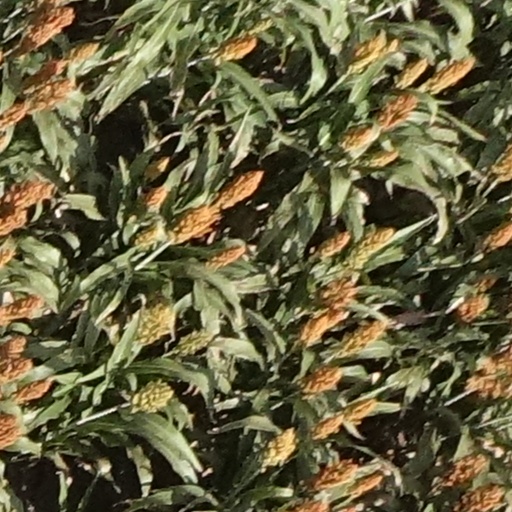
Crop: sorghum